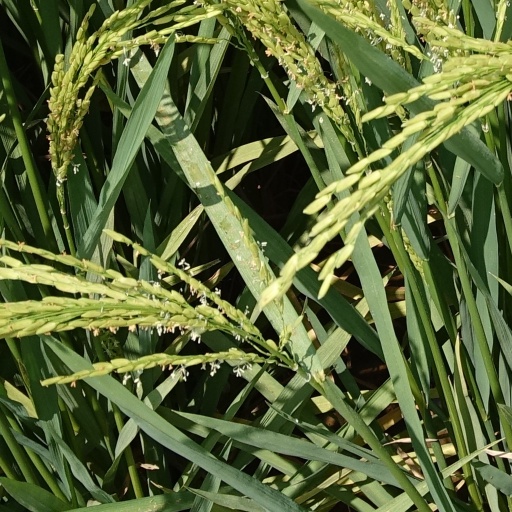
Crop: rice